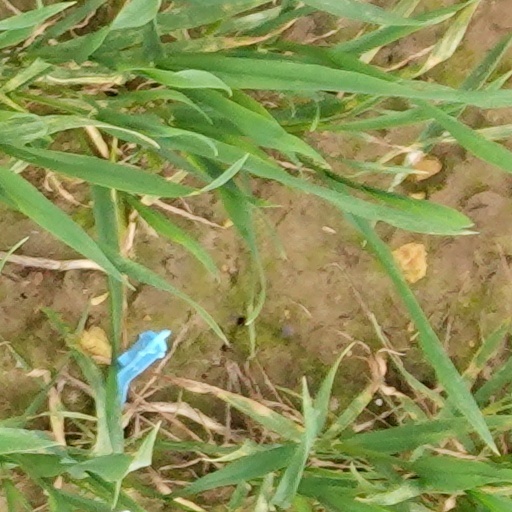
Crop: wheat